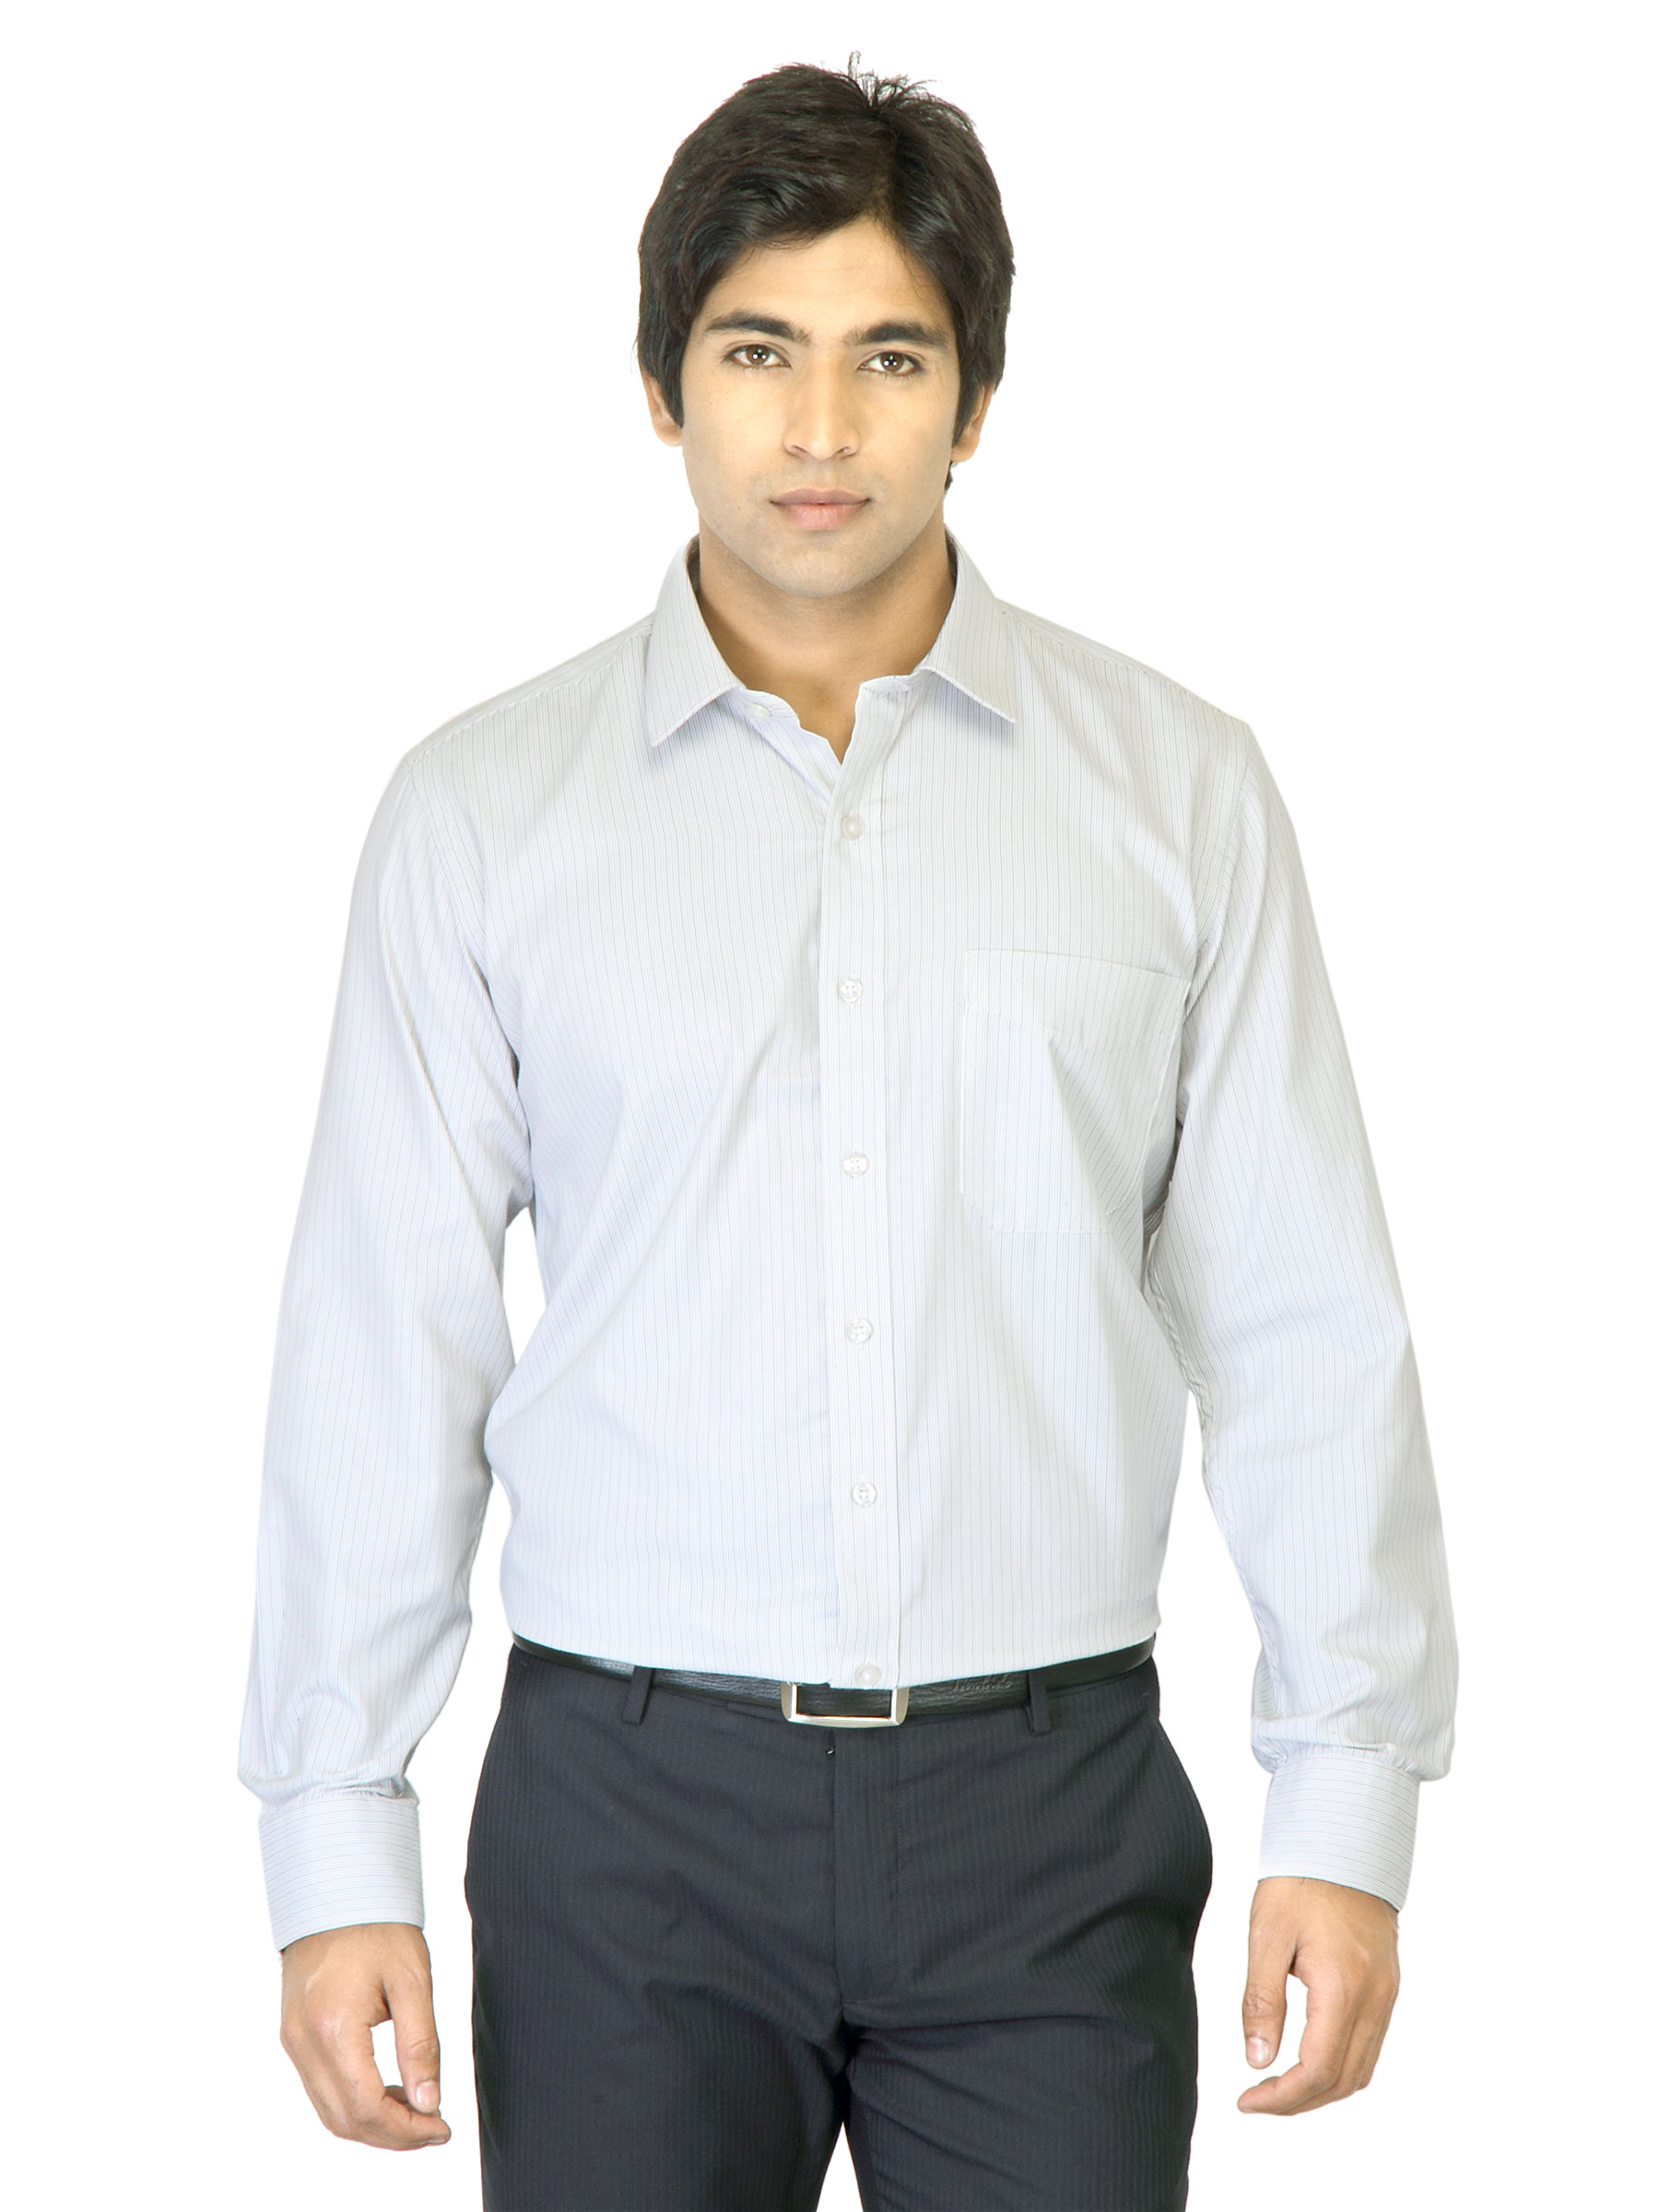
Mark Taylor Men Striped White Shirt
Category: Apparel / Topwear / Shirts
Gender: Men
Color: White
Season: Fall 2011
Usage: Casual